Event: Nepal Earthquake
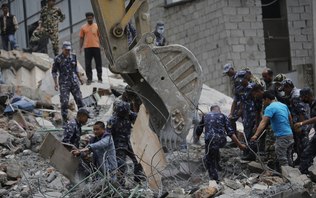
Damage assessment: damage